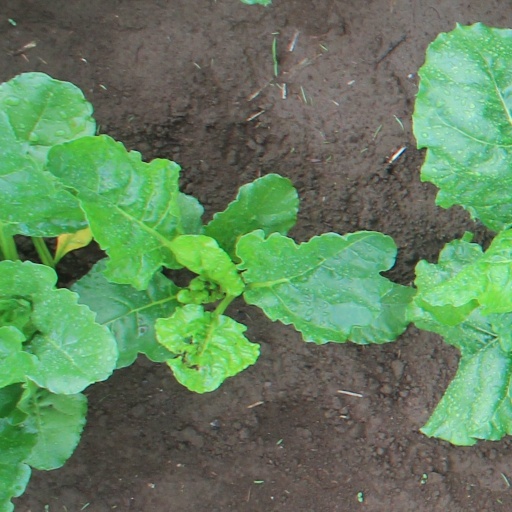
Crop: sugar beet